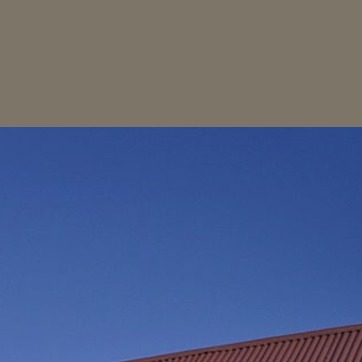
Material: sky